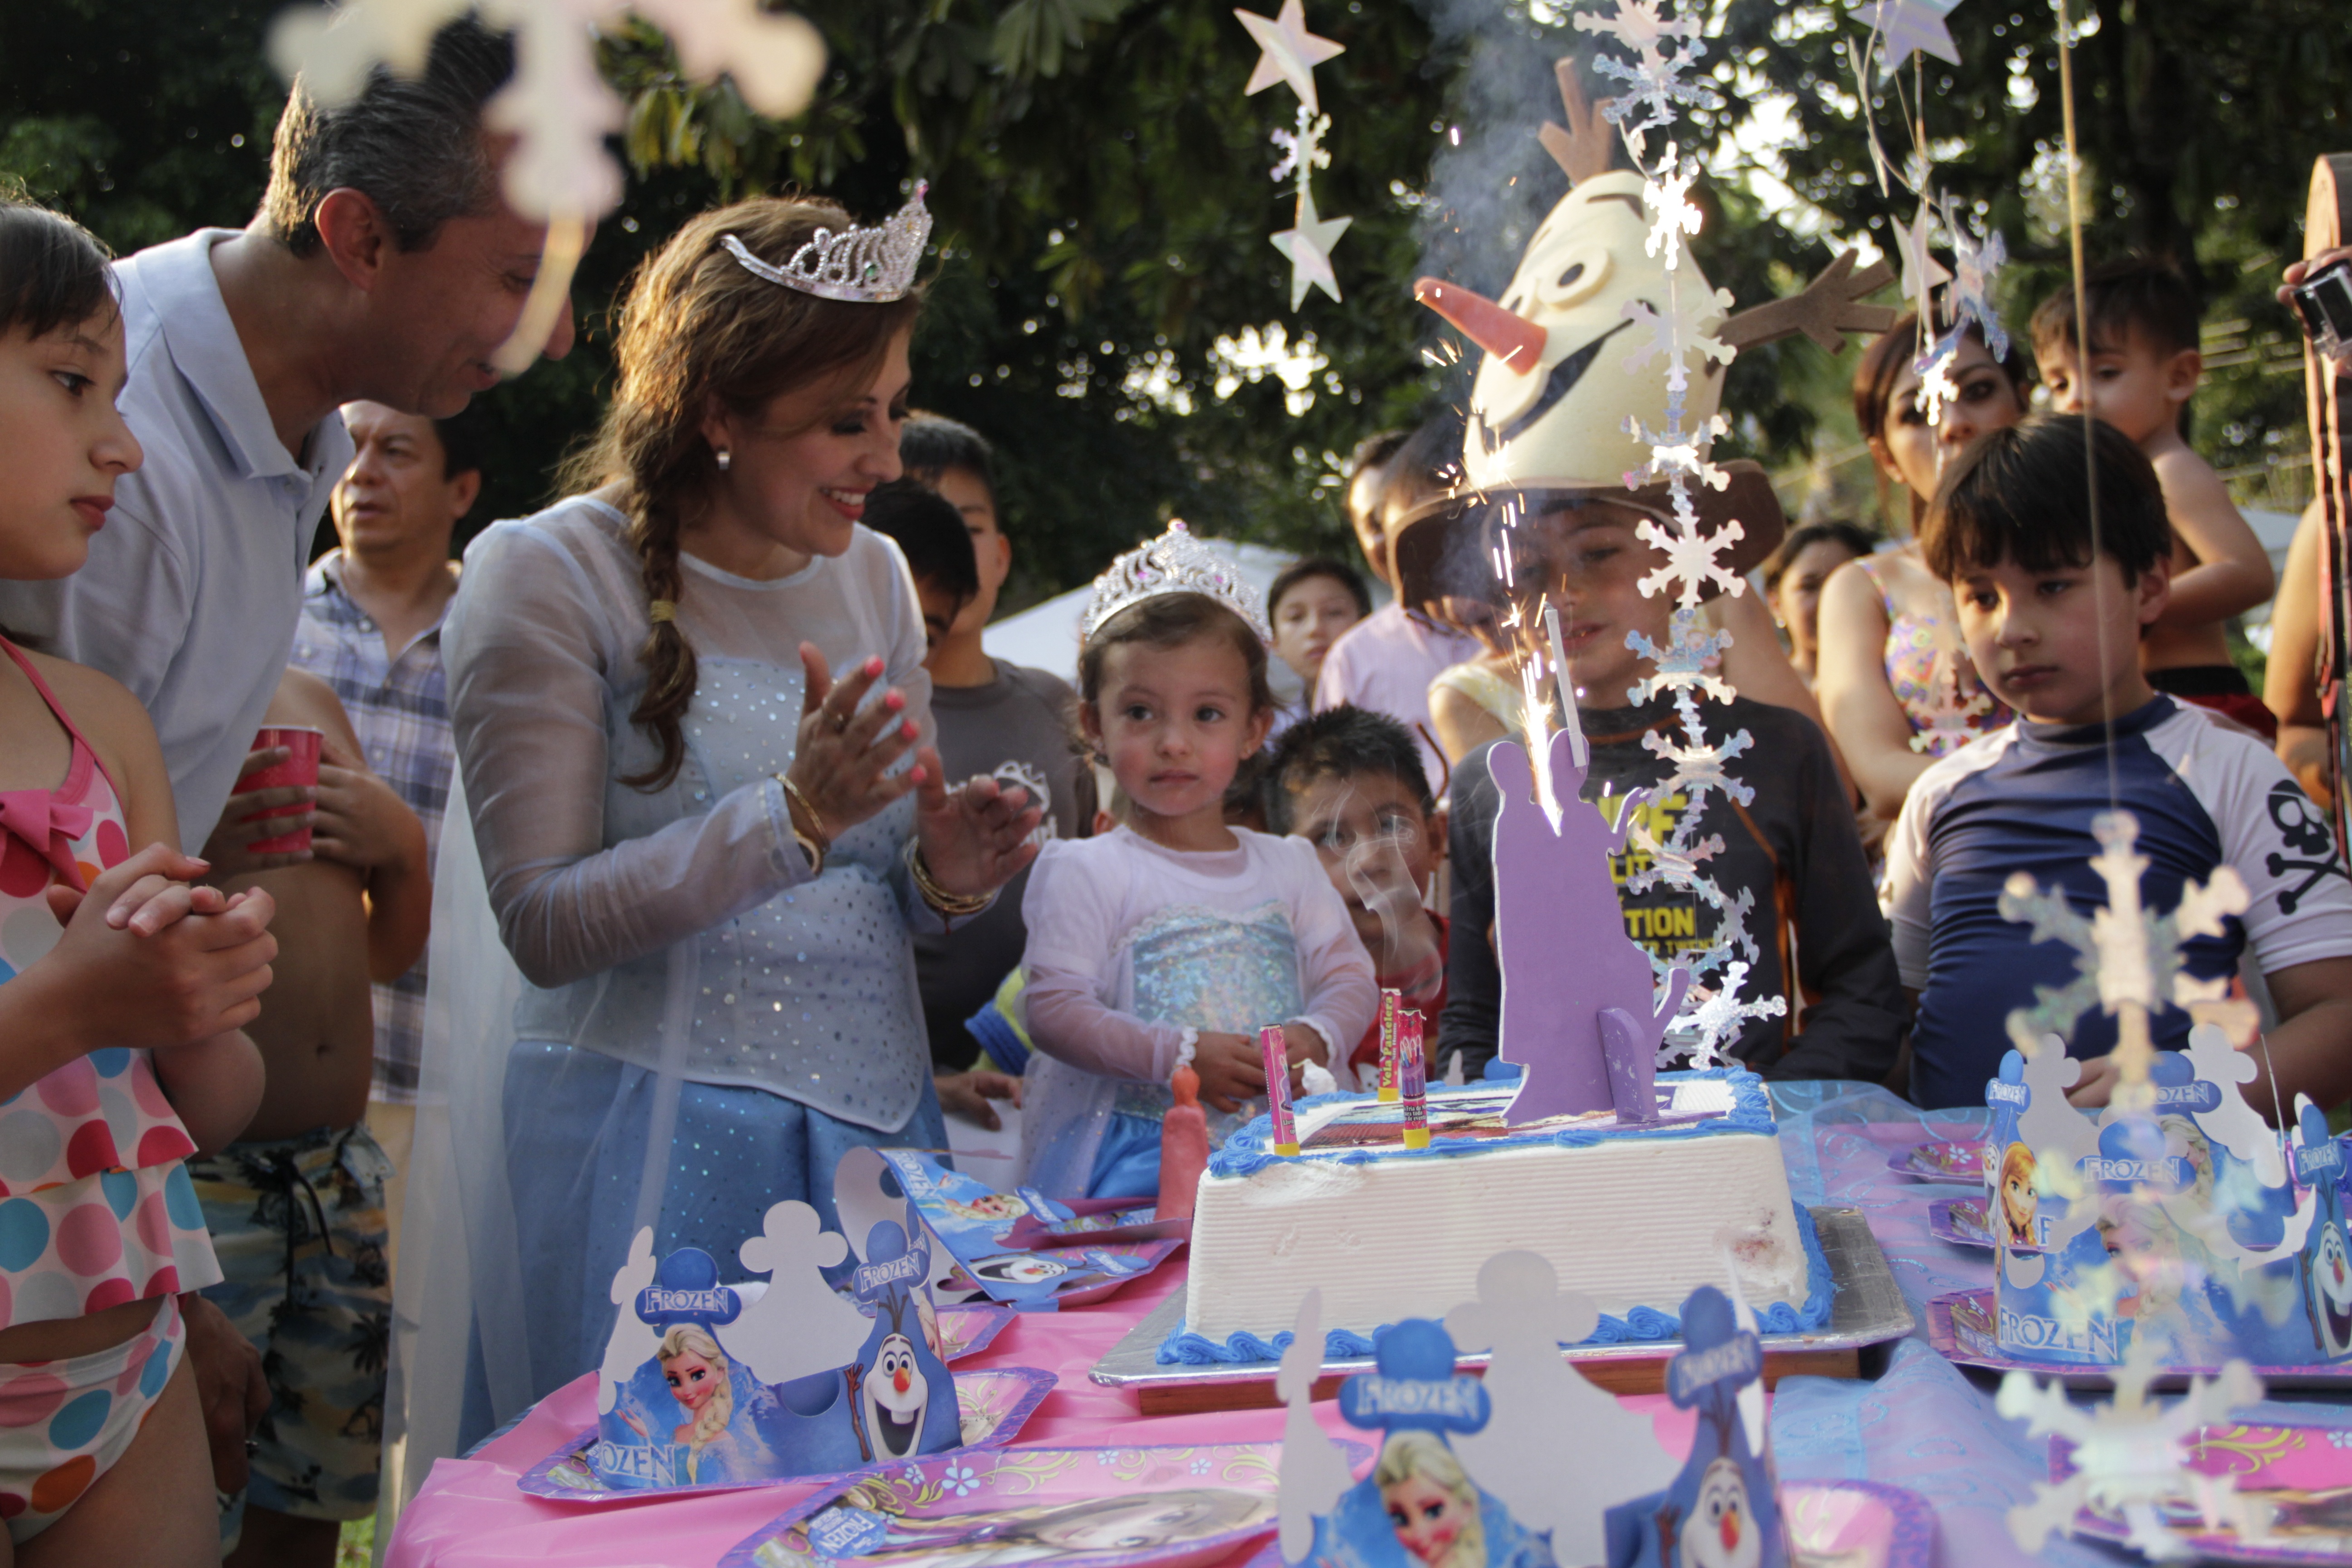
people, celebration, love, portrait, baby, smiling, smile, family, happiness, party, fair, birthday, costumes, parents and children, magi, happy children, mexico city